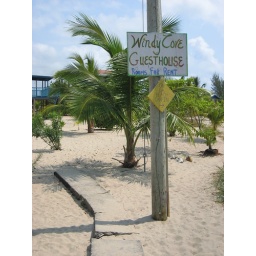
The sidewalk is the main street in Placencia.